Lexington Public Library

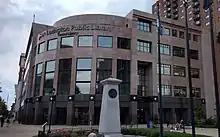
Central Library

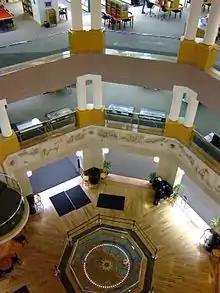
The rotunda at the main library showing the Foucault pendulum, designed by Adalin Wichman

The Lexington Public Library opened in 1905 in Lexington, Kentucky. It incorporated the collection of the former Lexington Library Company (est.1801) and the former Transylvania Library (est.1795). Today the main location of the Lexington Public Library system is Central Library along East Main Street connected to Park Plaza Apartments.